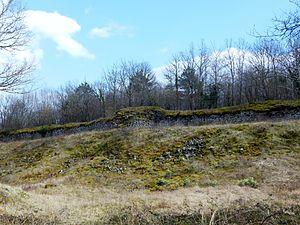
Mur du camp de Cora, à Saint-Moré (Yonne)
Saint-Moré est une commune française située dans le département de l'Yonne, en région Bourgogne-Franche-Comté.